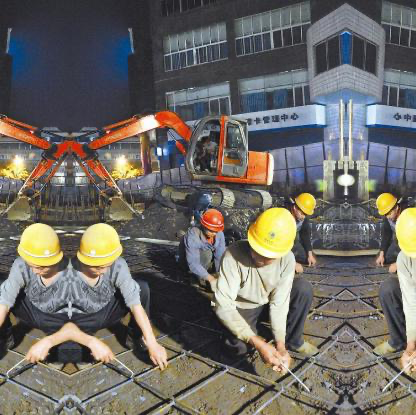
Objects in the image:
label: helmet
label: helmet
label: helmet
label: helmet
label: helmet
label: helmet
label: helmet